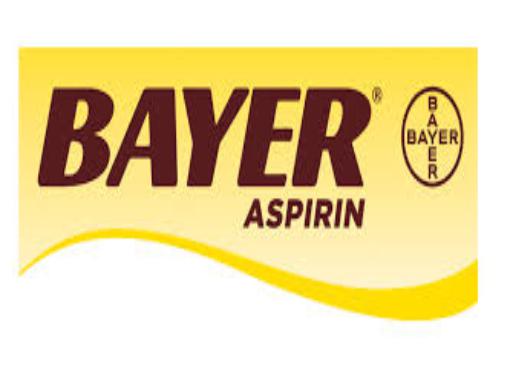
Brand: aspirin
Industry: Medical